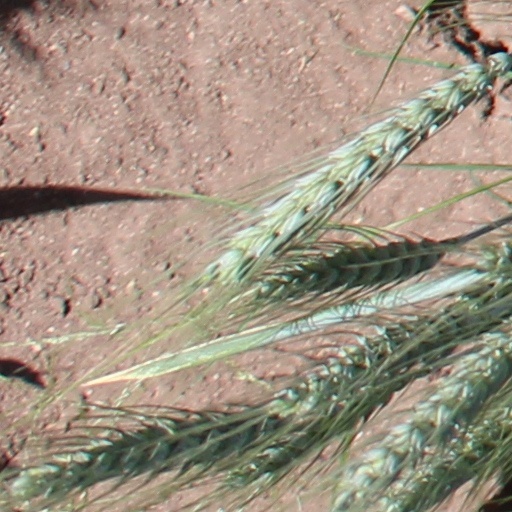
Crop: wheat